Tor-Aksel Busch

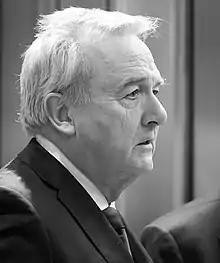

Tor-Aksel Busch (born 17 March 1950) is a Norwegian lawyer and government official. He served as Director of Public Prosecutions from 1997 to 2019.